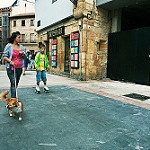
Label: non_damage_buildings_street